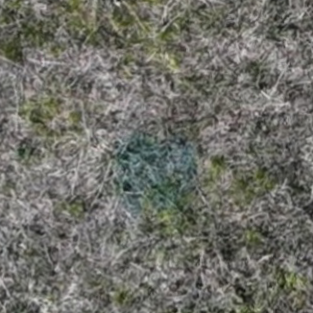
Month: may
Dye color: blue
Dye concentration: high